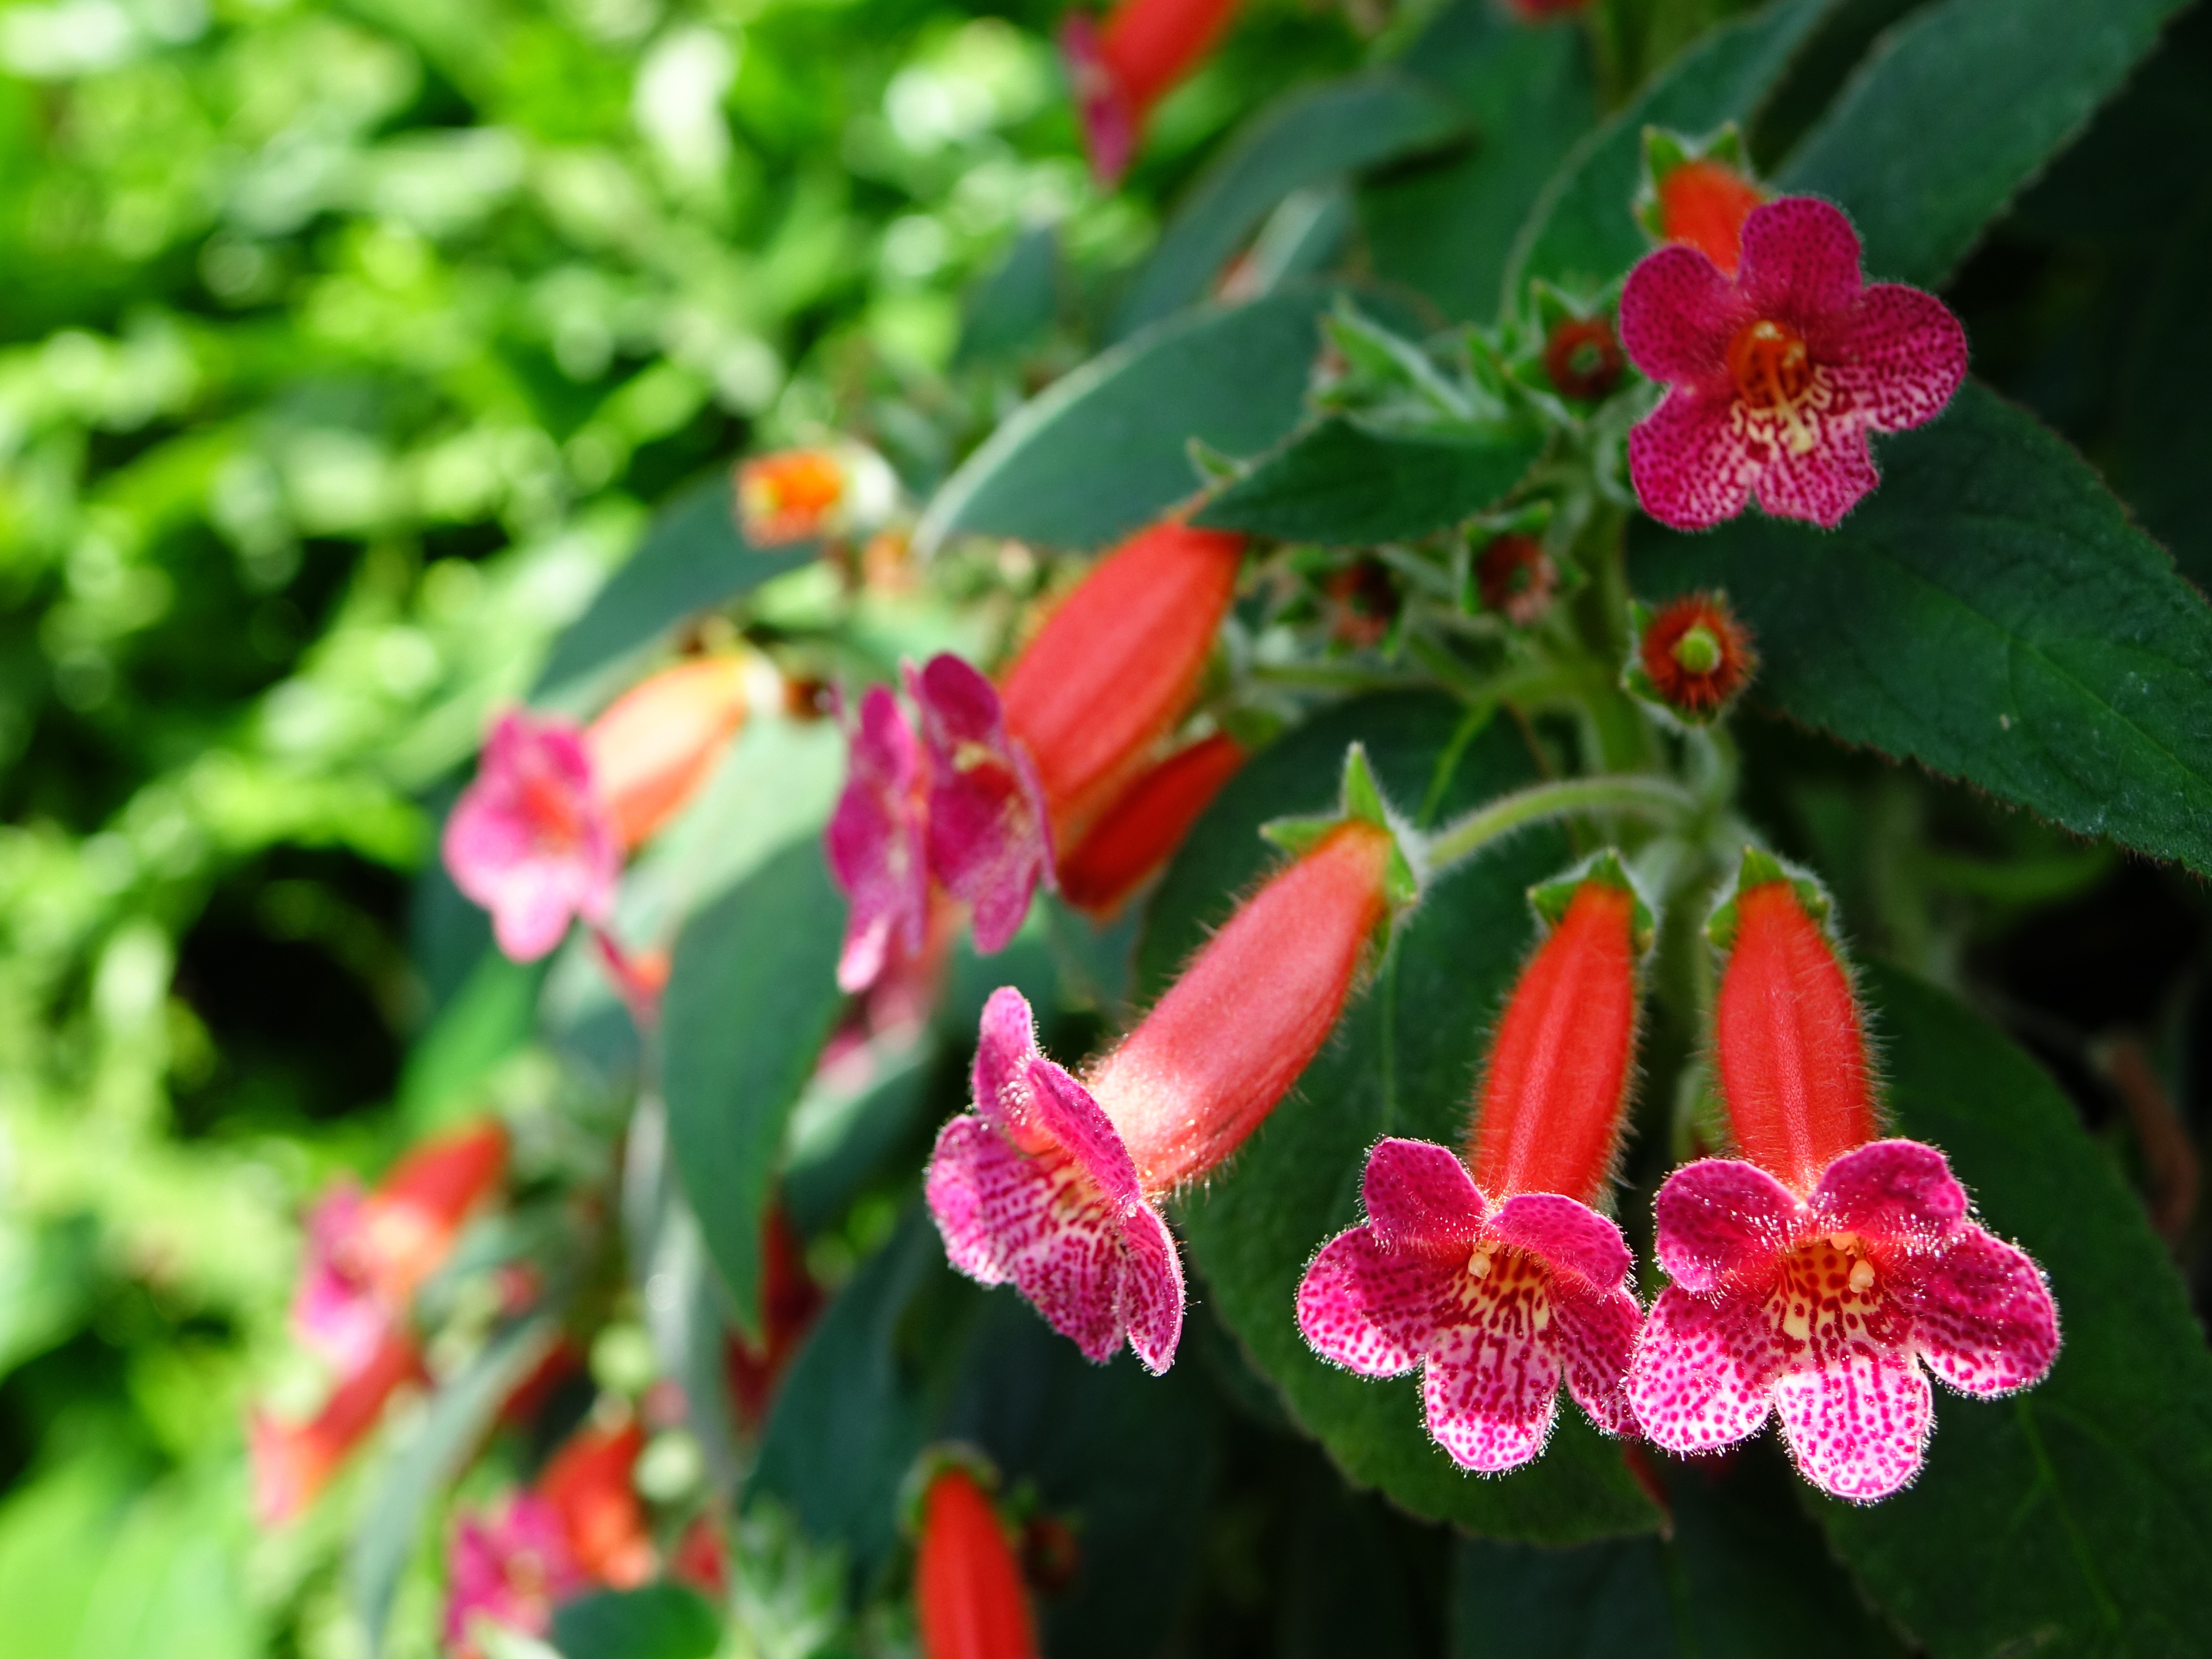
nature, blossom, plant, leaf, flower, petal, red, herb, natural, botany, blooming, colorful, garden, flora, wildflower, flowers, gardening, shrub, macro photography, flowering plant, lantana camara, annual plant, kohleria cultivar, land plant